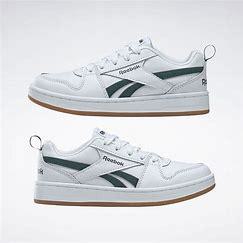
Brand: Reebok
Model: Royal Prime 2